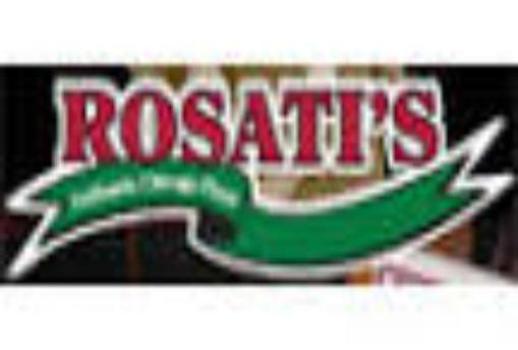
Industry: Food